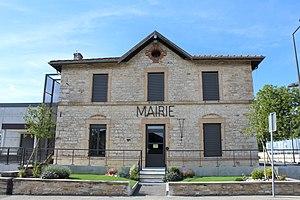
Mairie de Lescheroux.